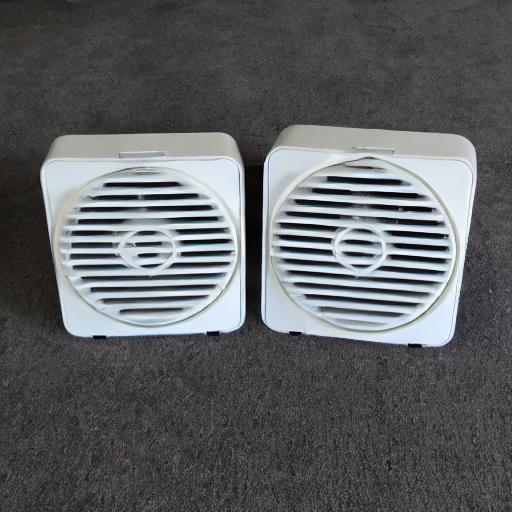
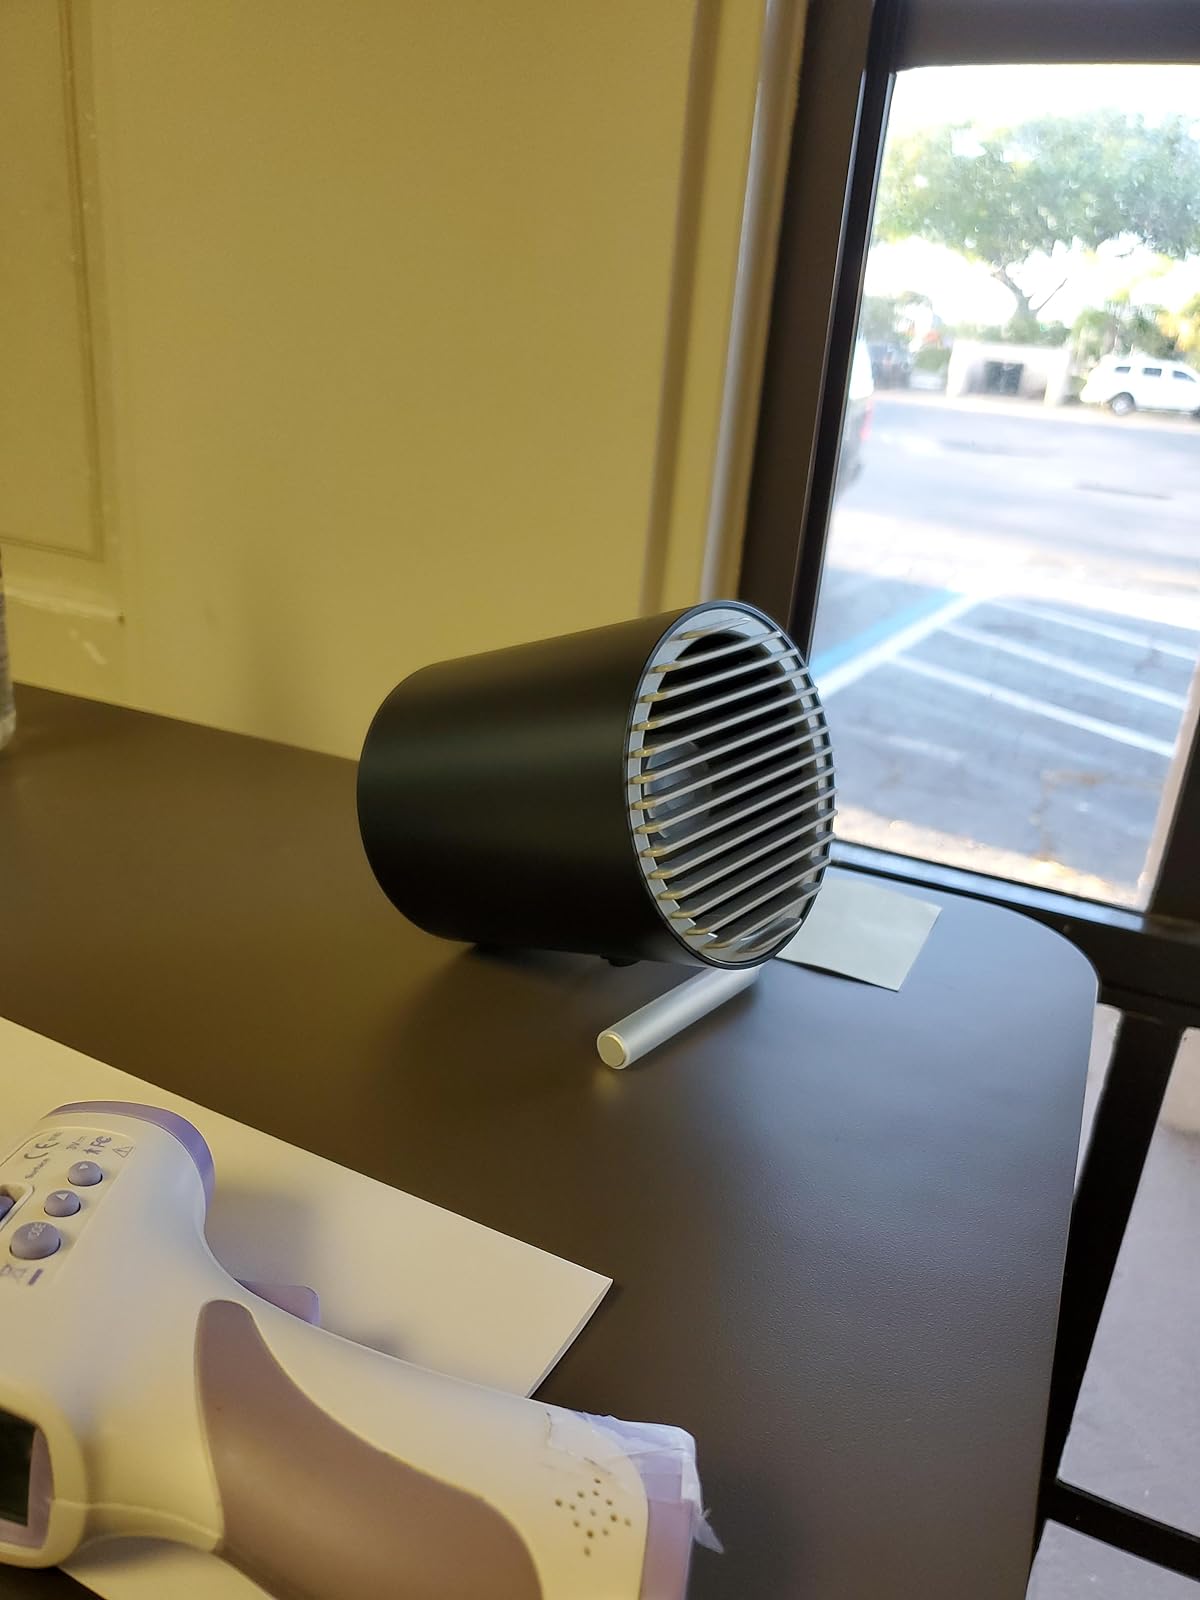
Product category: fan
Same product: no